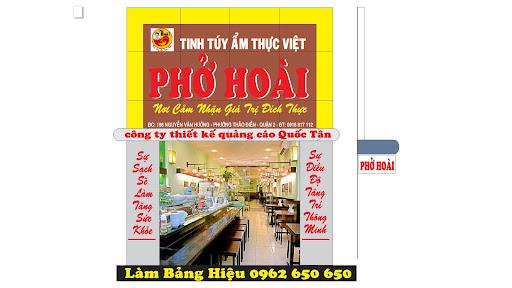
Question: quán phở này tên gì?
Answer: phở hoài